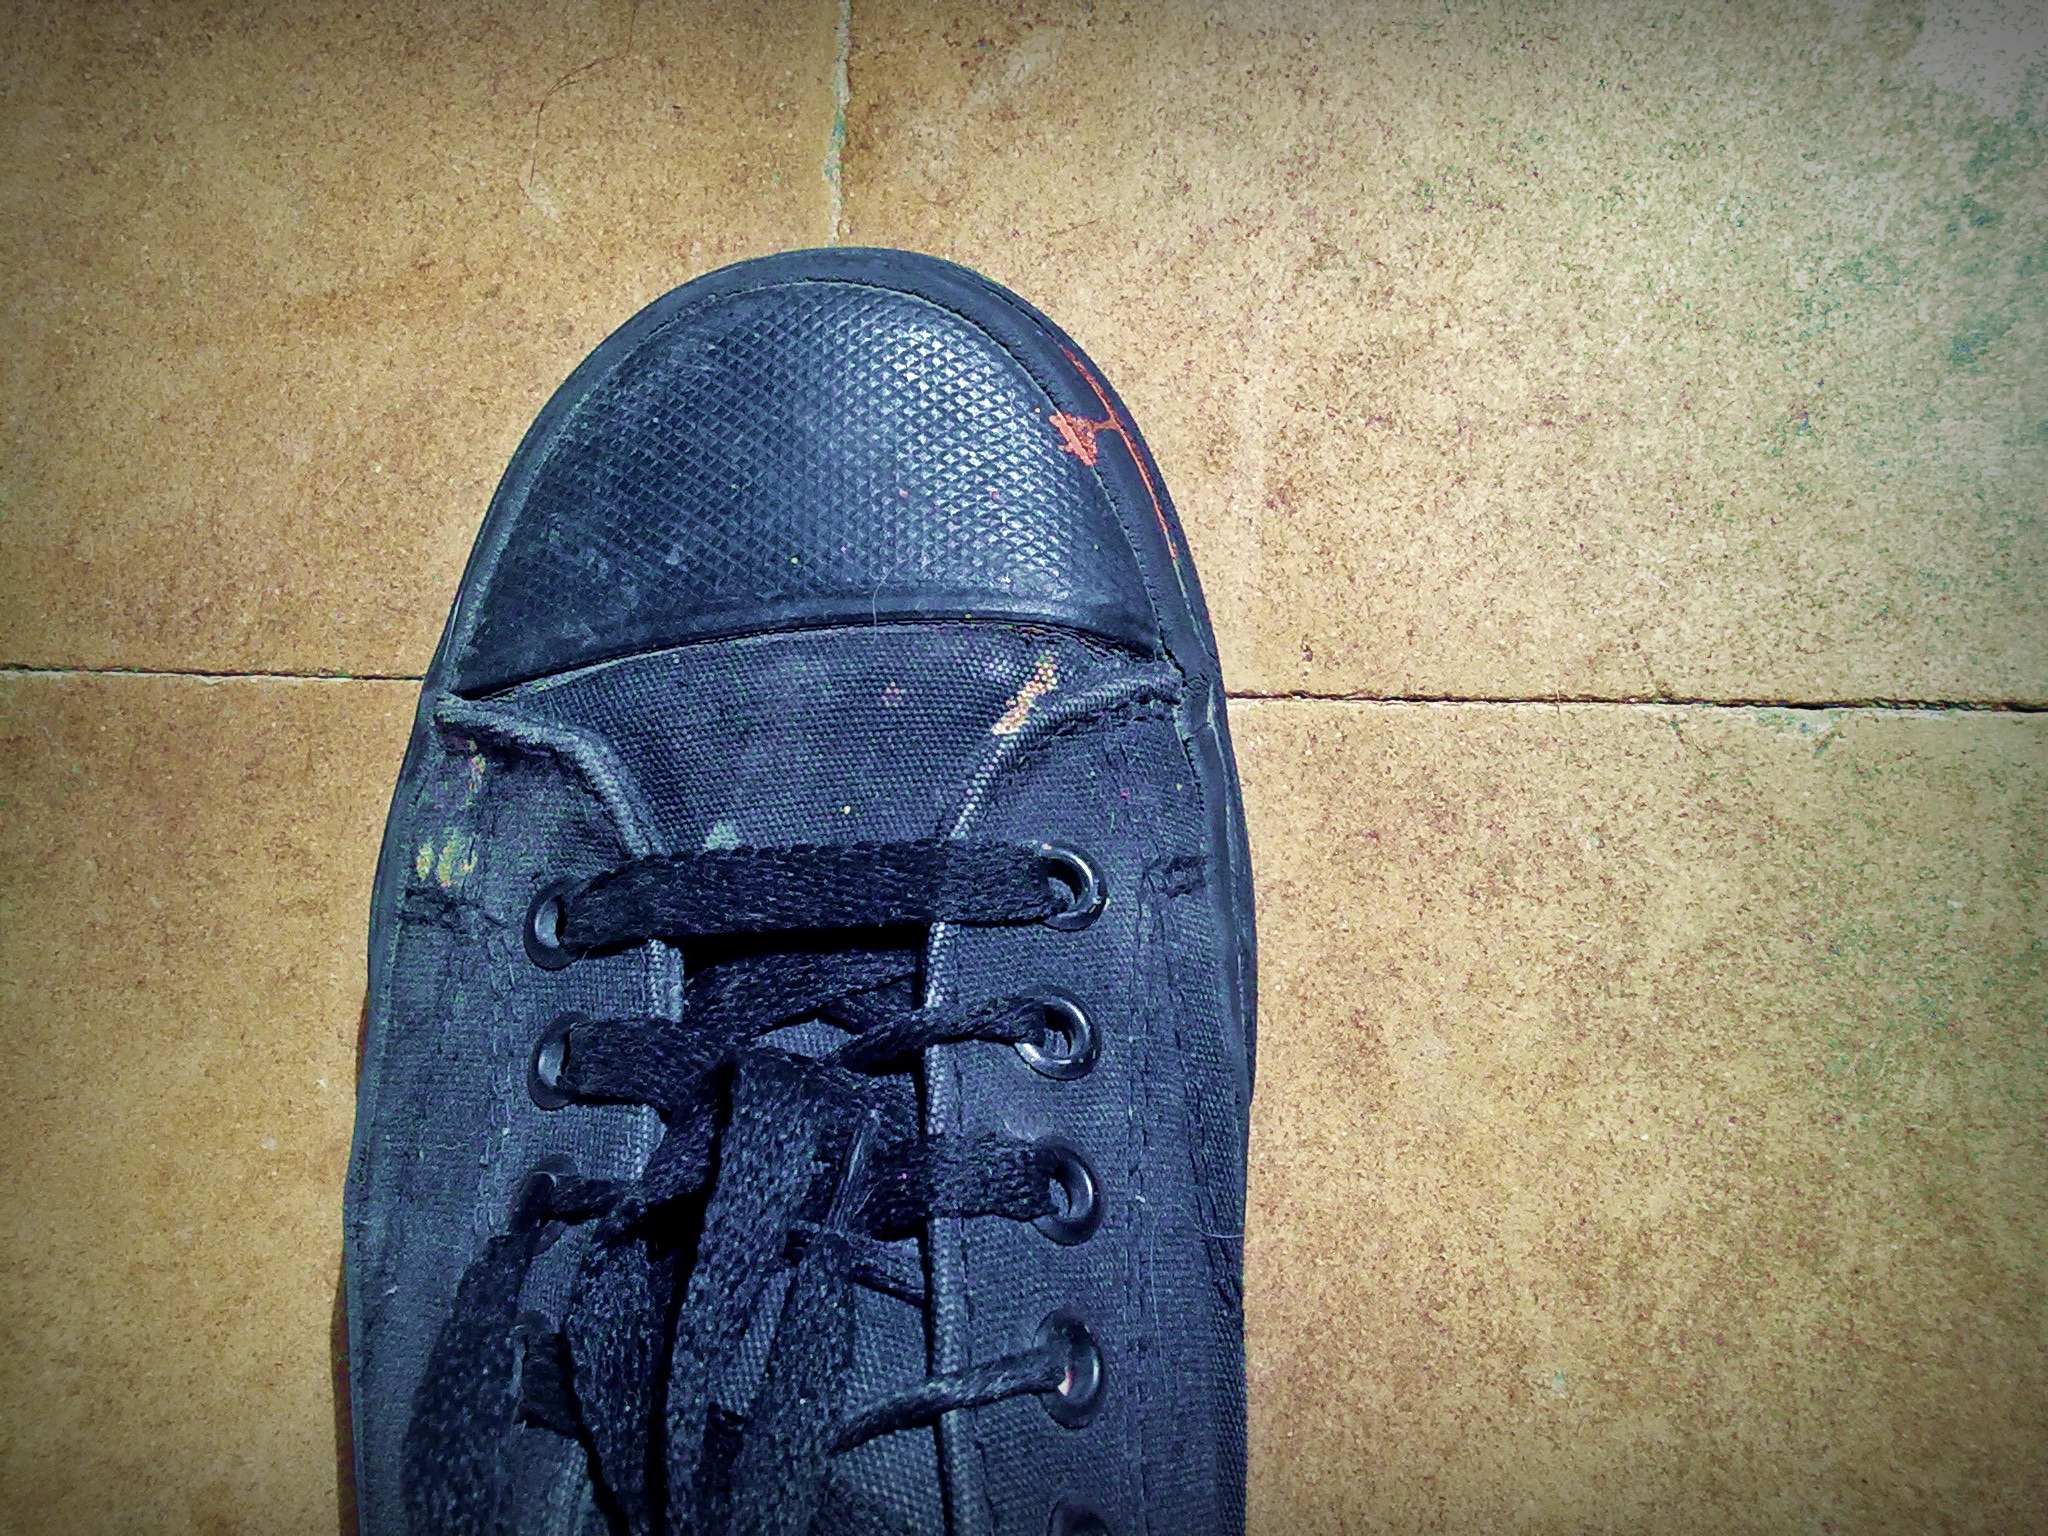
shoe, feet, color, foot, surfboard, blue, black, tire, shoes, footwear, shape, surfing equipment and supplies, zapatila